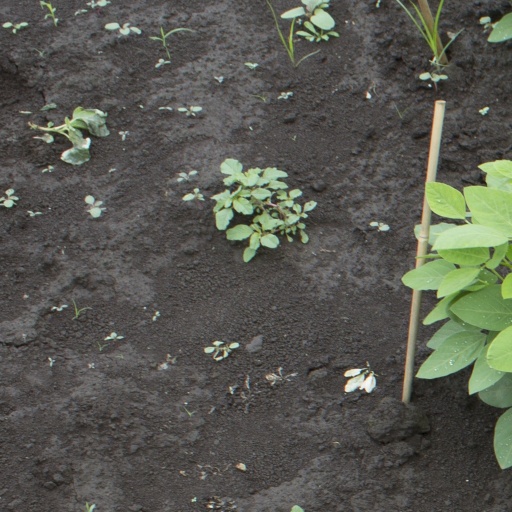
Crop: soybean